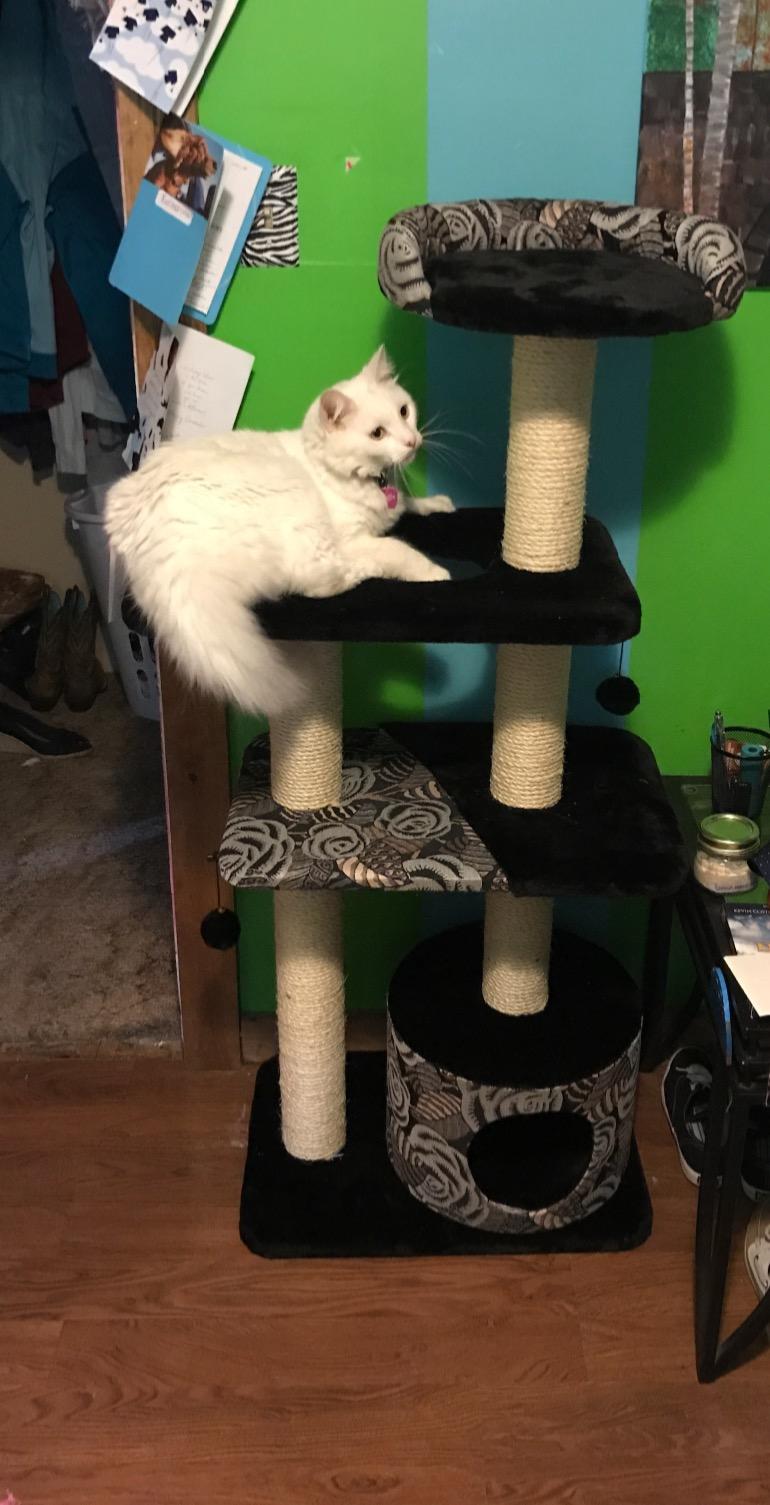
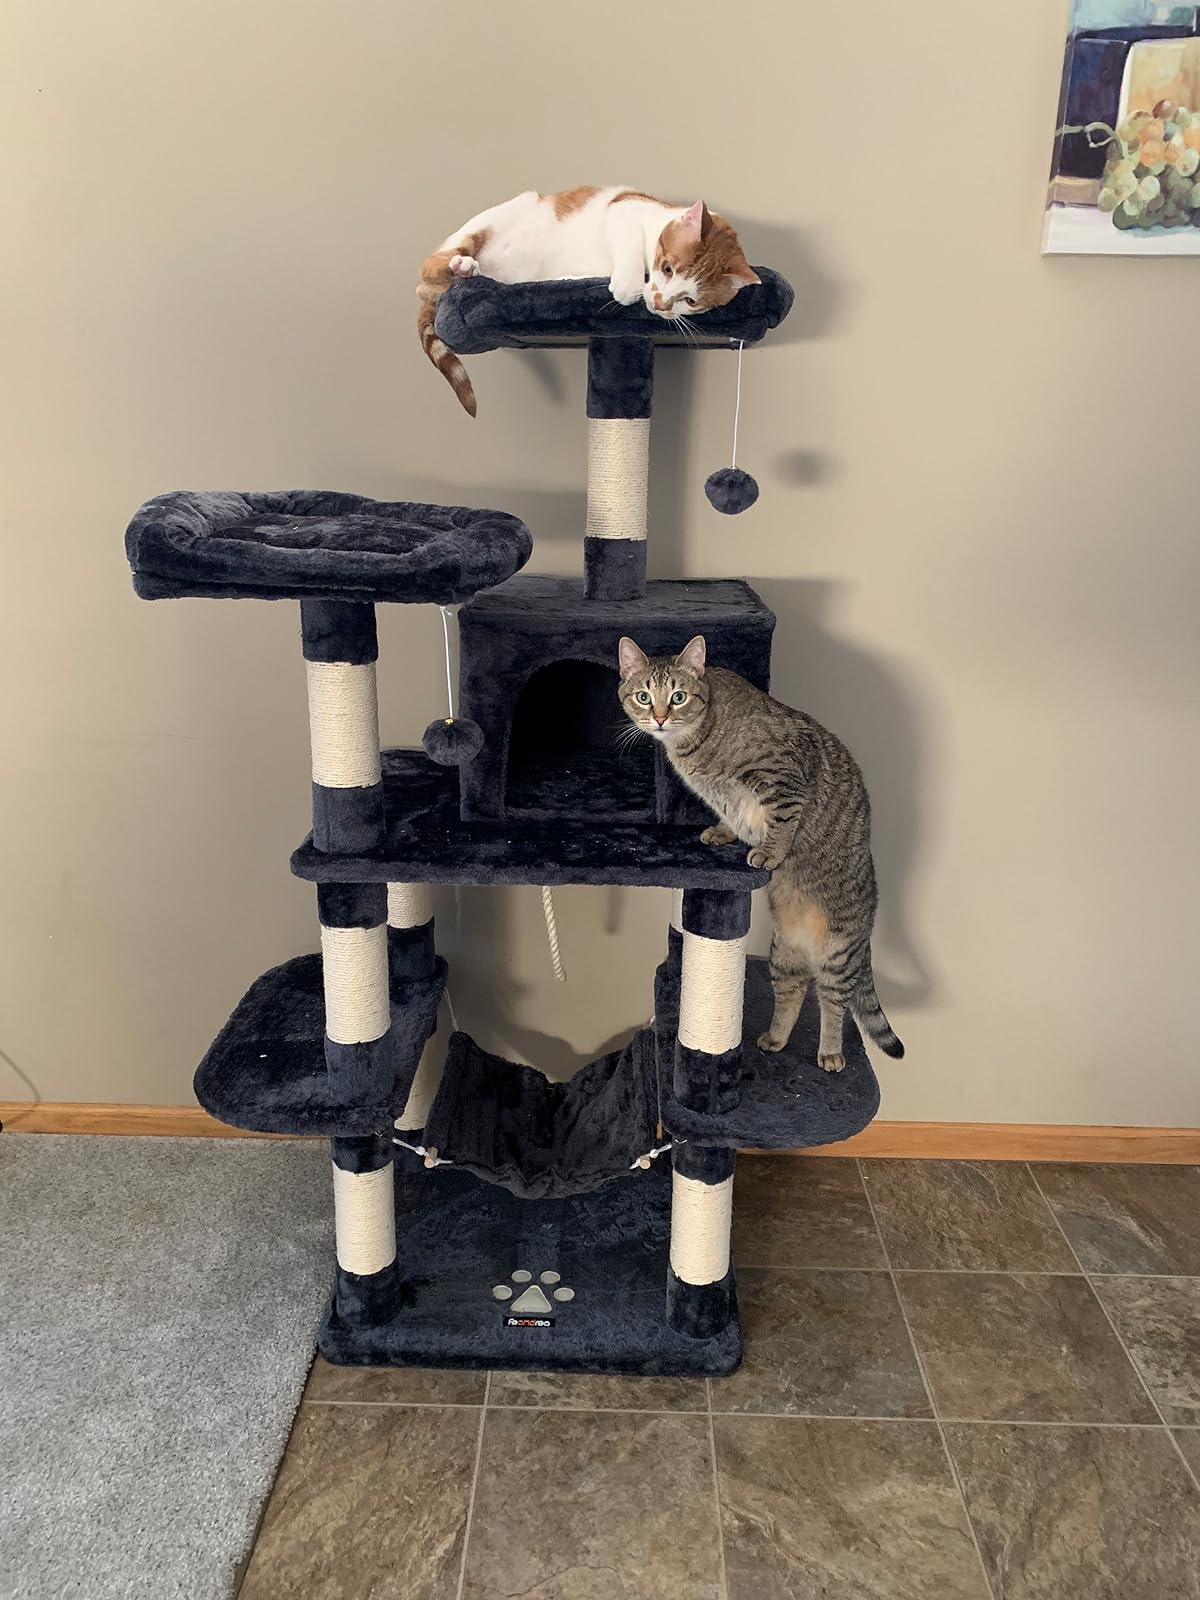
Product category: items_cat tree
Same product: no